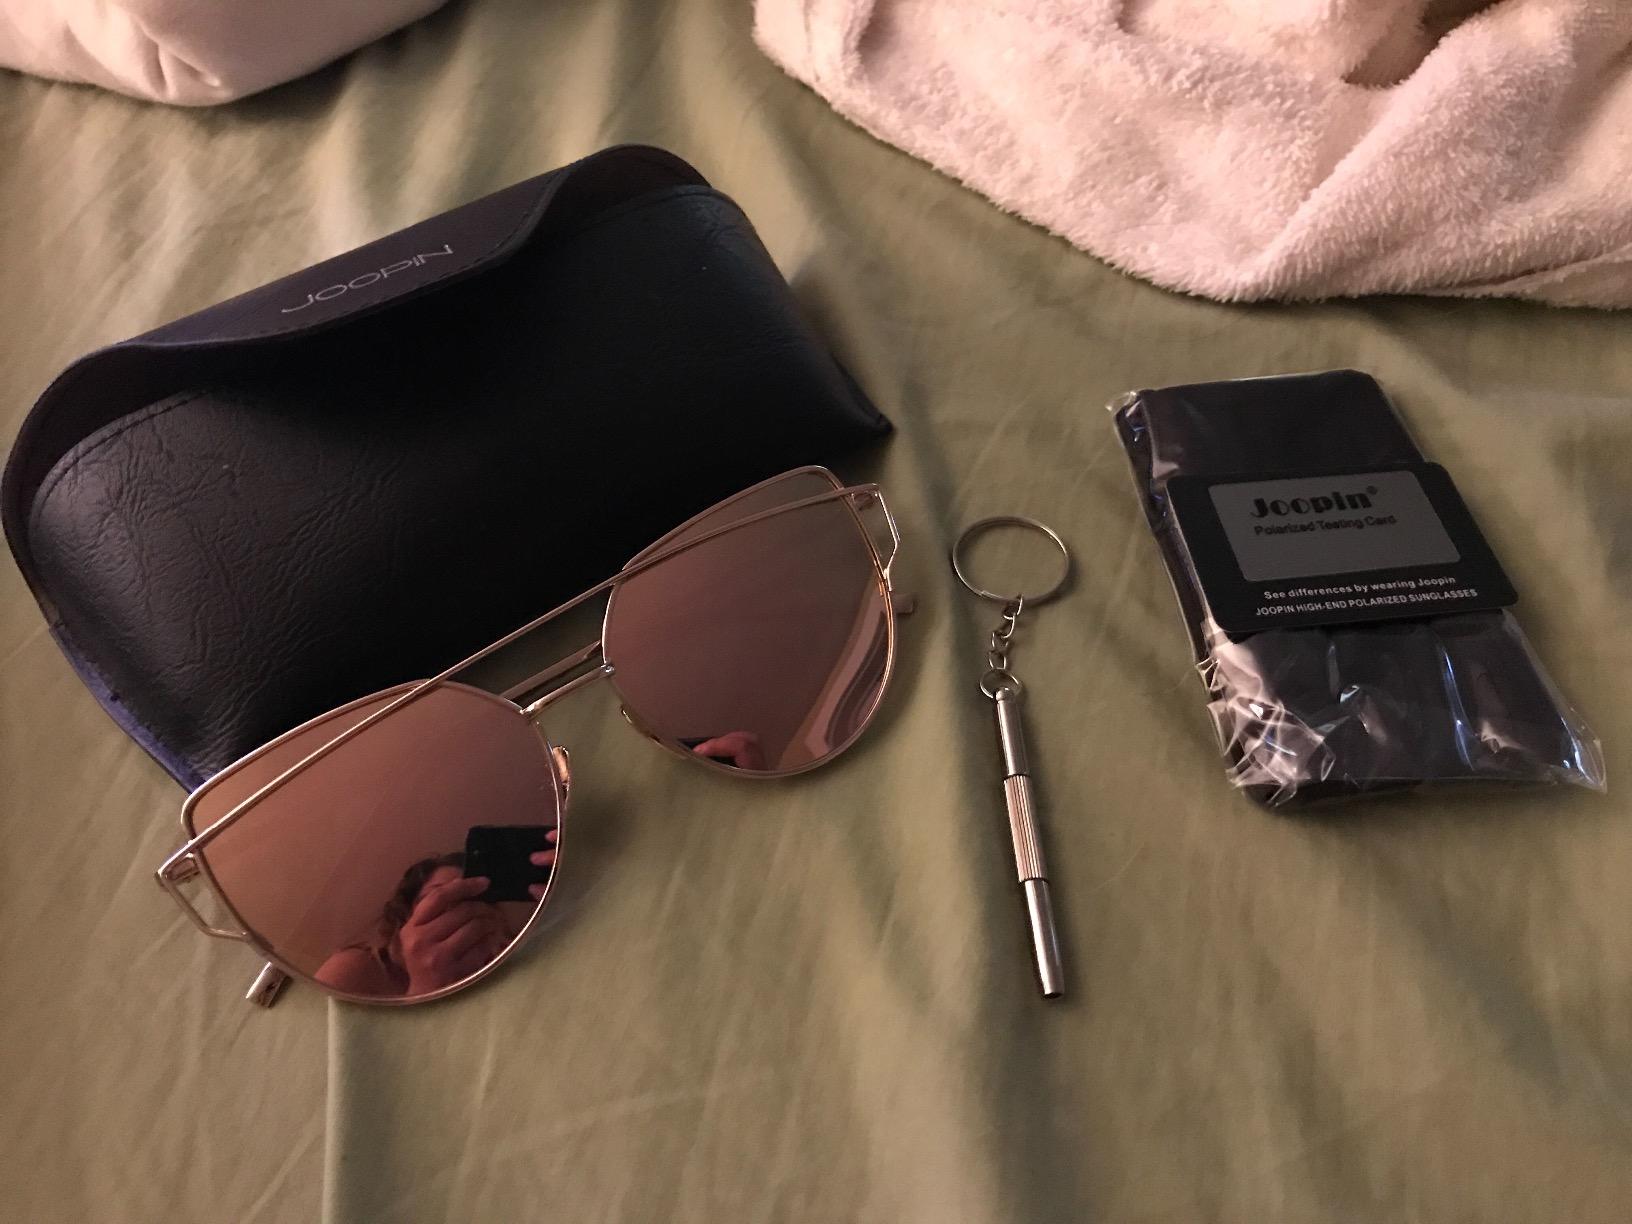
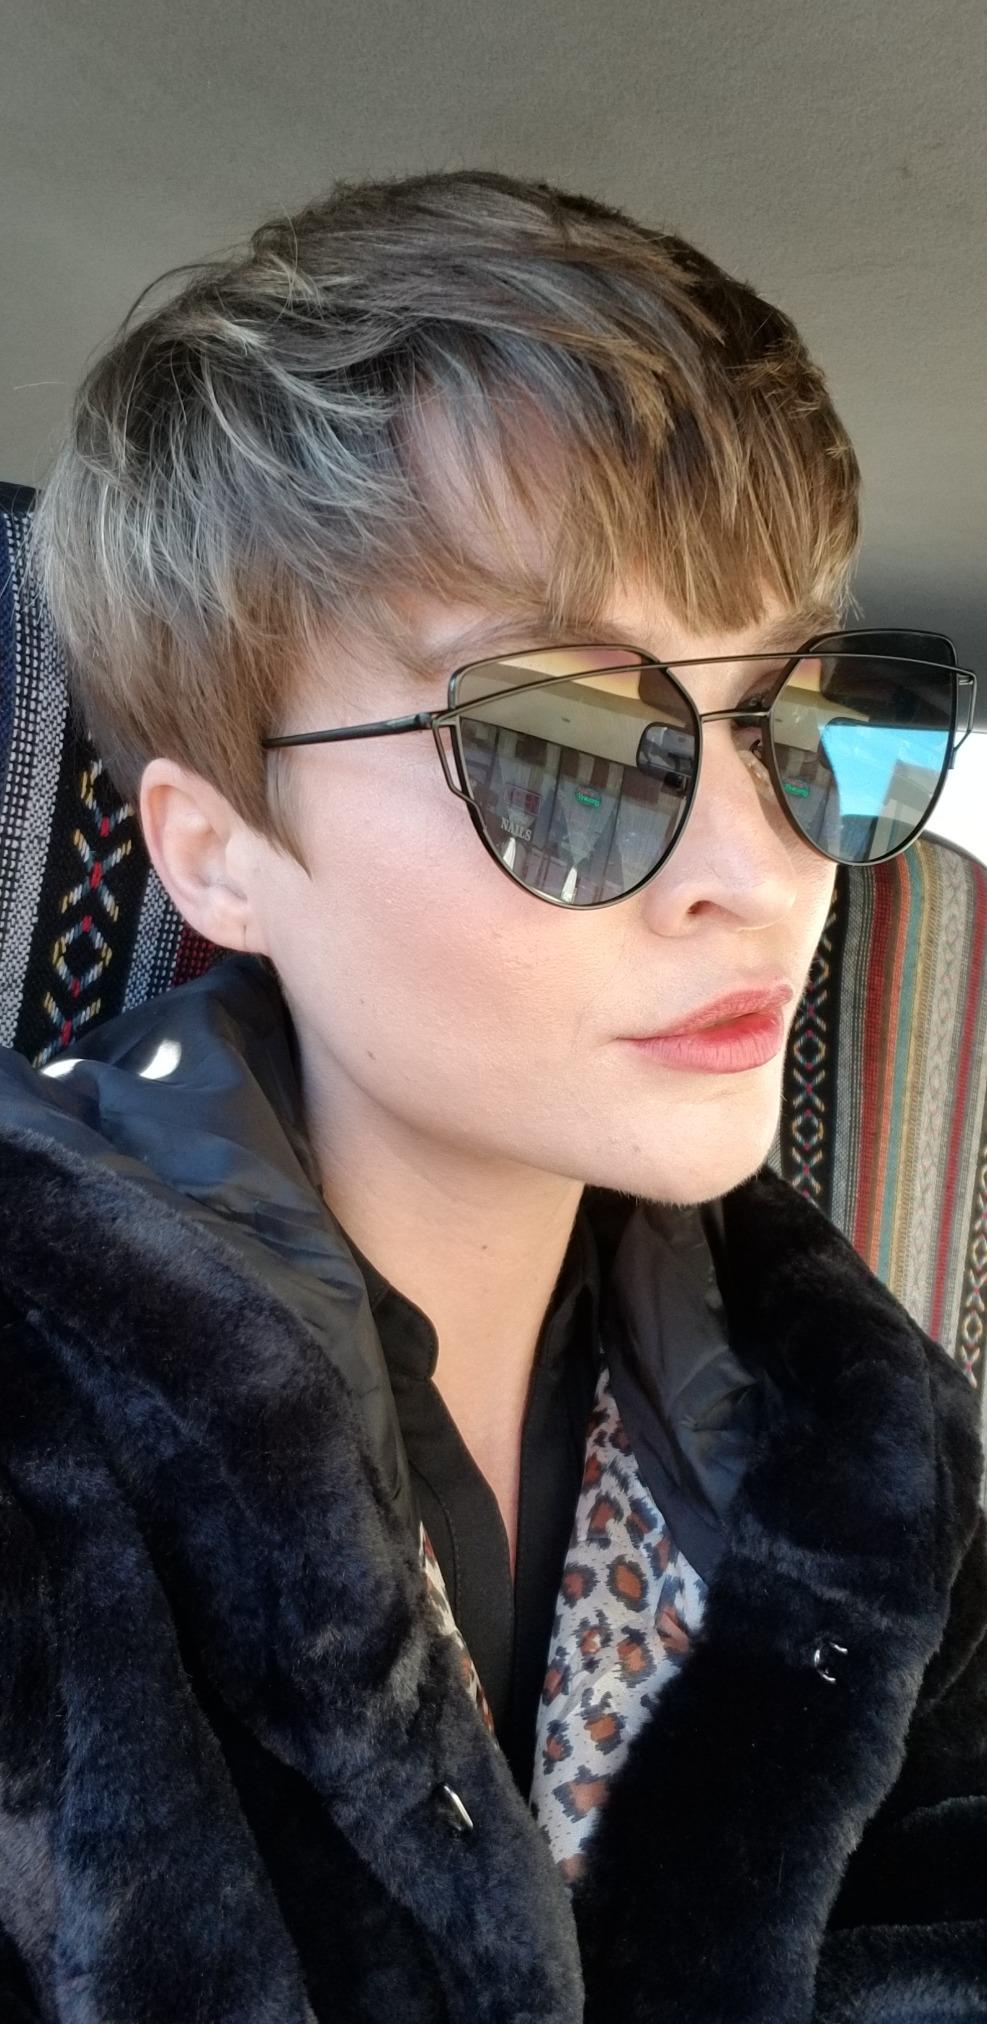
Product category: accessories_sunglasses
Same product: no